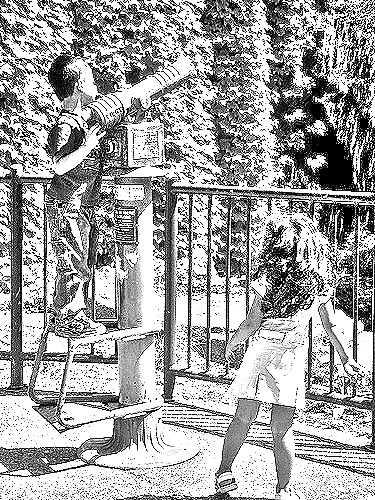
Portrait style: Sketch Portrait